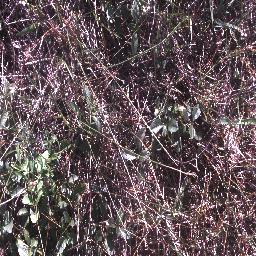
Label: negative